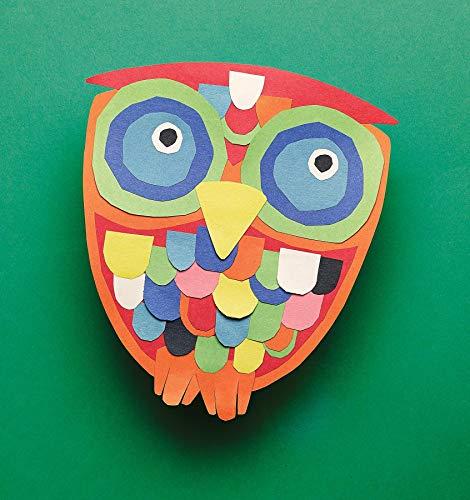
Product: SunWorks Construction Paper, 10 Assorted Colors, 12" x 18", 100 Sheets
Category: Arts, Crafts & Sewing | Crafting | Paper & Paper Crafts | Paper | Construction Paper
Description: Contains 100 sheet of 10 assorted colors.
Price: $9.78
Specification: ASIN:B002LARR8A|ShippingWeight:2.45pounds(Viewshippingratesandpolicies)|DomesticShipping:ItemcanbeshippedwithinU.S.|InternationalShipping:ThisitemcanbeshippedtoselectcountriesoutsideoftheU.S.LearnMore|DateFirstAvailable:August1,2009